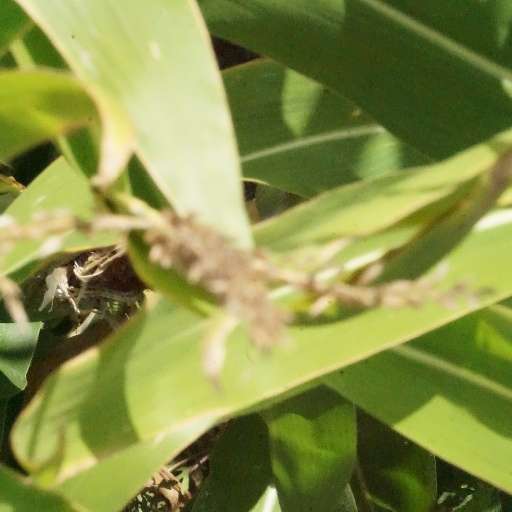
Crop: maize; corn